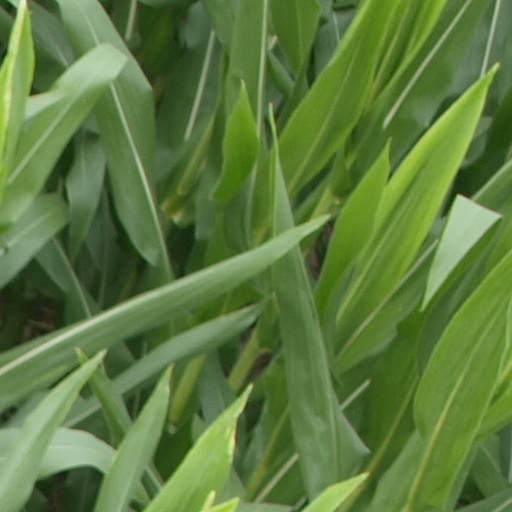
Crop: maize; corn